Oscar Browning

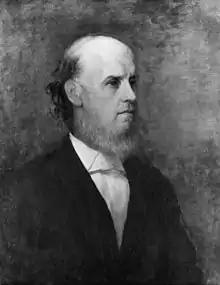
Samuel Barnett, whose fundraising helped to sustain the college in its early years

Hornby's patience with Browning's conduct was tested further in 1874, when Browning began a friendship with a boy from another house – acting with the full approval of the boy's father. The boy was George Curzon, the future Conservative statesman and Viceroy of India. The nature of this association became the occasion for gossip amongst the staff; Curzon's housemaster, Charles Wolley-Dod, complained to Hornby, who after some equivocation ordered Browning to end all contact with the boy during term-time.